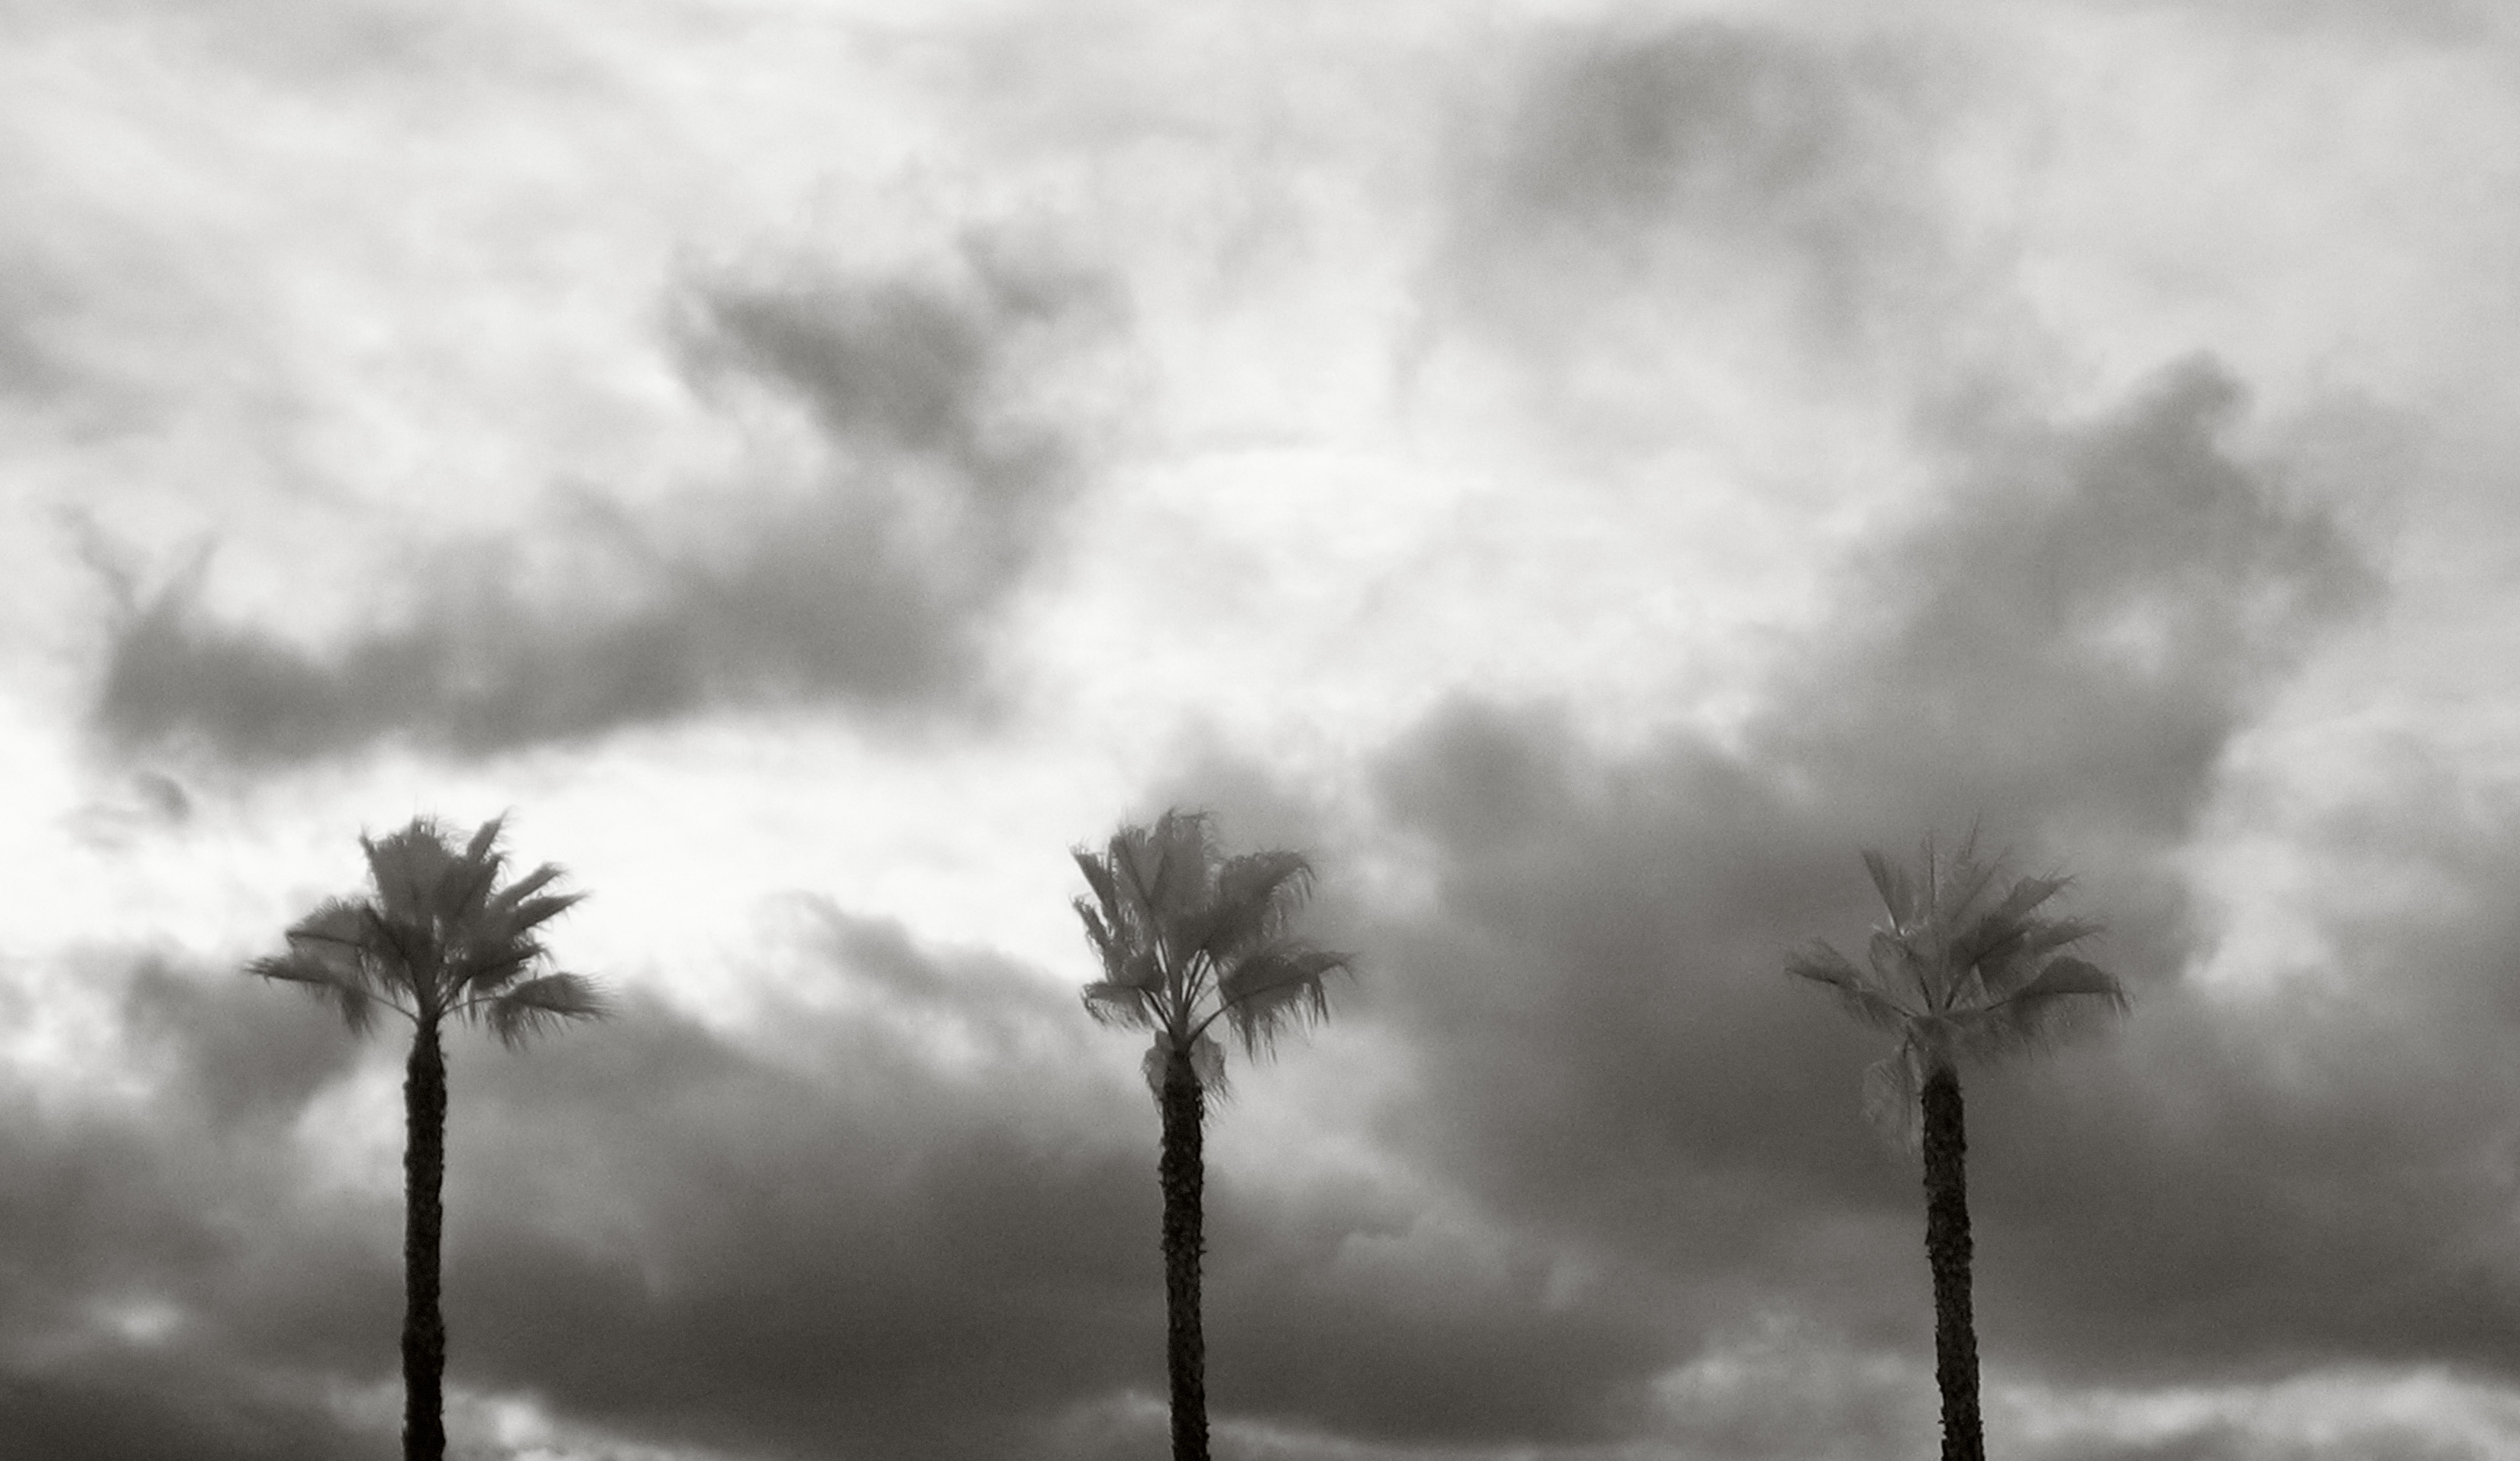
tree, cloud, black and white, sky, wind, atmosphere, palm, weather, cumulus, monochrome, ir, sacramento, infrared, wattavenue, meteorological phenomenon, monochrome photography, atmospheric phenomenon